Guillotine lock

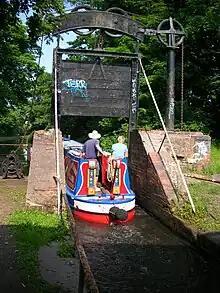
Lifford Lane guillotine stop lock on the Stratford-upon-Avon Canal, 200 metres from Kings Norton Junction, Birmingham. These gates are made of wooden boards and date from 1814.

A guillotine lock is a type of canal lock. The lock itself operates on the same principle as any normal pound lock, but is unusual in that each gate is a single piece, usually of steel, that slides vertically upwards when opened to allow a boat to traverse underneath. The resemblance to the French guillotine is obvious.